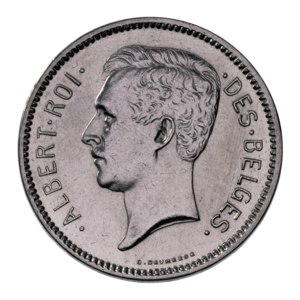
Pièce belge de 5 francs ou 1 belga (Albert Ier) en français - avers
Les pièces de monnaie en franc belge sont une des représentations physiques, avec les billets de banque, de la monnaie de la Belgique, émises de 1832 à 2001, par la Monnaie royale de Belgique en franc, centime et belga. Les pièces en euro remplacent ces pièces depuis le 1ᵉʳ janvier 2002.